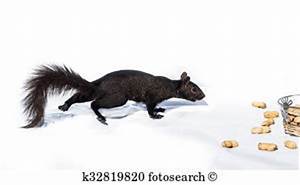
Label: scoiattolo